Sforza Hours

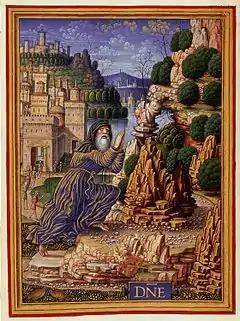
"King David in Penitence" by Birago (fol. 212v)

The book comprises 348 leaves of vellum. Nearly a third of these are replacements. The book was designed to be easily carried: hence its pages are small, measuring 13.1 x 9.3 cm. It contains 64 full-page miniatures and 140 text pages with decorated borders and small miniatures. Its binding, in dark red Morocco, dates from around 1896.